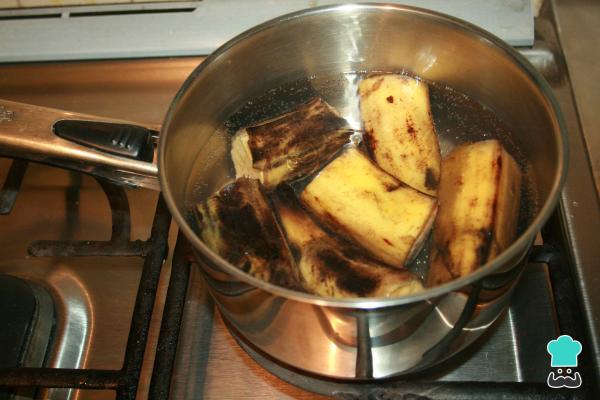
En otro cazo, coloca los plátanos también a hervir. Pincha con un tenedor para comprobar que están suaves y en su punto de cocción justo para obtener una pira de auyama y plátano perfecta.